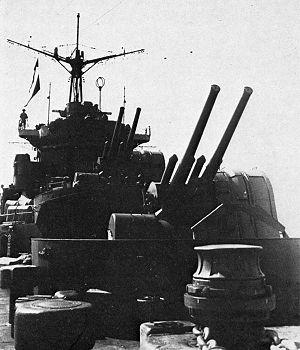
La classe Chitose est une classe de transports d'hydravions convertis en porte-avions construits pour la marine impériale japonaise durant la Seconde Guerre mondiale. Deux navires sont construits, le Chitose et le Chiyoda, qui sont tous les deux coulés durant la bataille du golfe de Leyte.
Le canon de 12,7 cm/40 Type 89 est un canon antiaérien japonais construit peu avant la Seconde Guerre mondiale. Il équipe la plupart des navires de la Marine impériale japonaise durant le conflit.